Stockholm syndrome

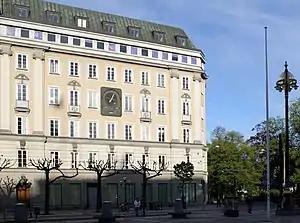
Former Kreditbanken building in Stockholm, Sweden, the location of the 1973 Norrmalmstorg robbery (photographed in 2005)

Stockholm syndrome is a proposed condition or theory that tries to explain why hostages sometimes develop a psychological bond with their captors. Emotional bonds can possibly form between captors and captives, during intimate time together, but these are considered irrational by some in light of the danger or risk endured by the victims. Stockholm syndrome has never been included in the "Diagnostic and Statistical Manual of Mental Disorders" ("DSM"), the standard tool for diagnosis of psychiatric illnesses and disorders in the United States, mainly due to the lack of a consistent body of academic research and doubts about the legitimacy of the condition.